Glen Niven, Queensland

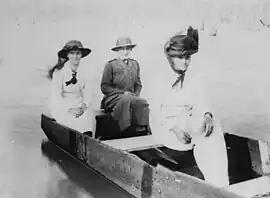
Three ladies sitting in a boat on the lake at Glen Niven during World War I

Glen Niven is a rural locality in the Southern Downs Region, Queensland, Australia. It is within the Granite Belt on the Darling Downs and adjacent to the border with New South Wales. In the , Glen Niven had a population of 99 people.